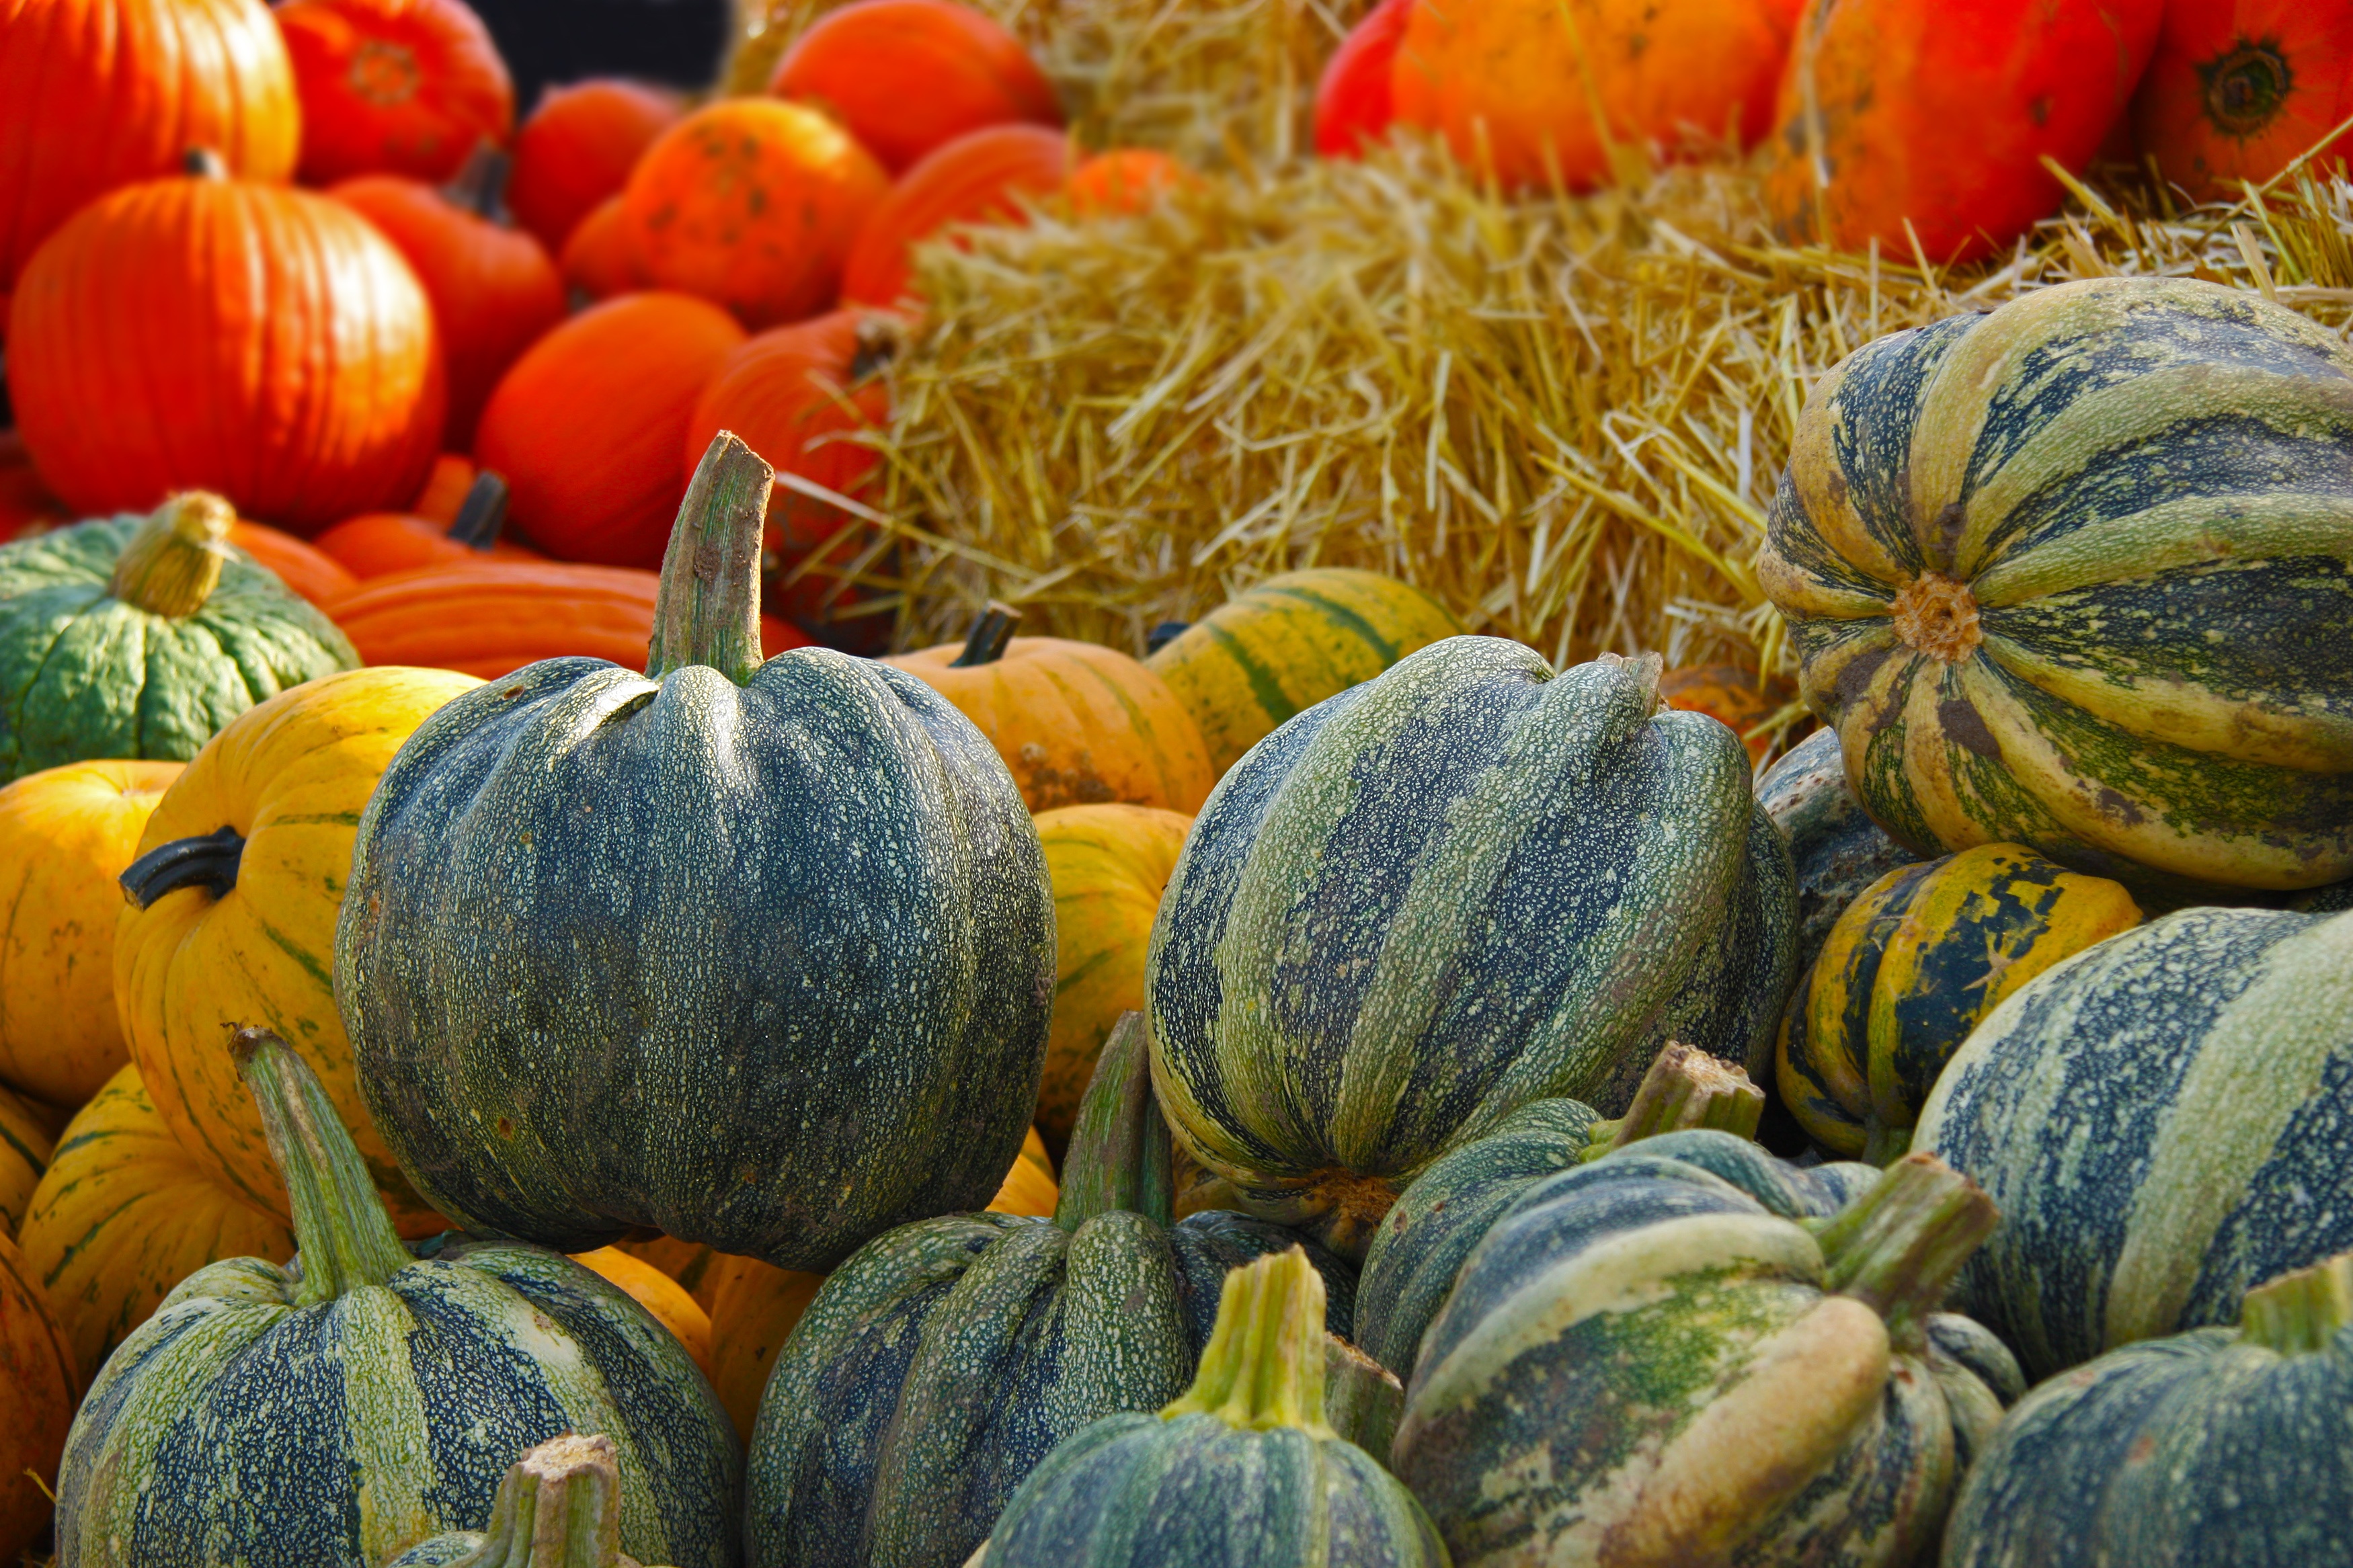
plant, farm, fruit, flower, food, produce, vegetable, autumn, pumpkin, season, squash, gourd, thanksgiving, september, straw, calabaza, carving, melon, cucurbita, pumpkin soup, flowering plant, giant pumpkin, harvest time, winter squash, land plant, cucumber gourd and melon family